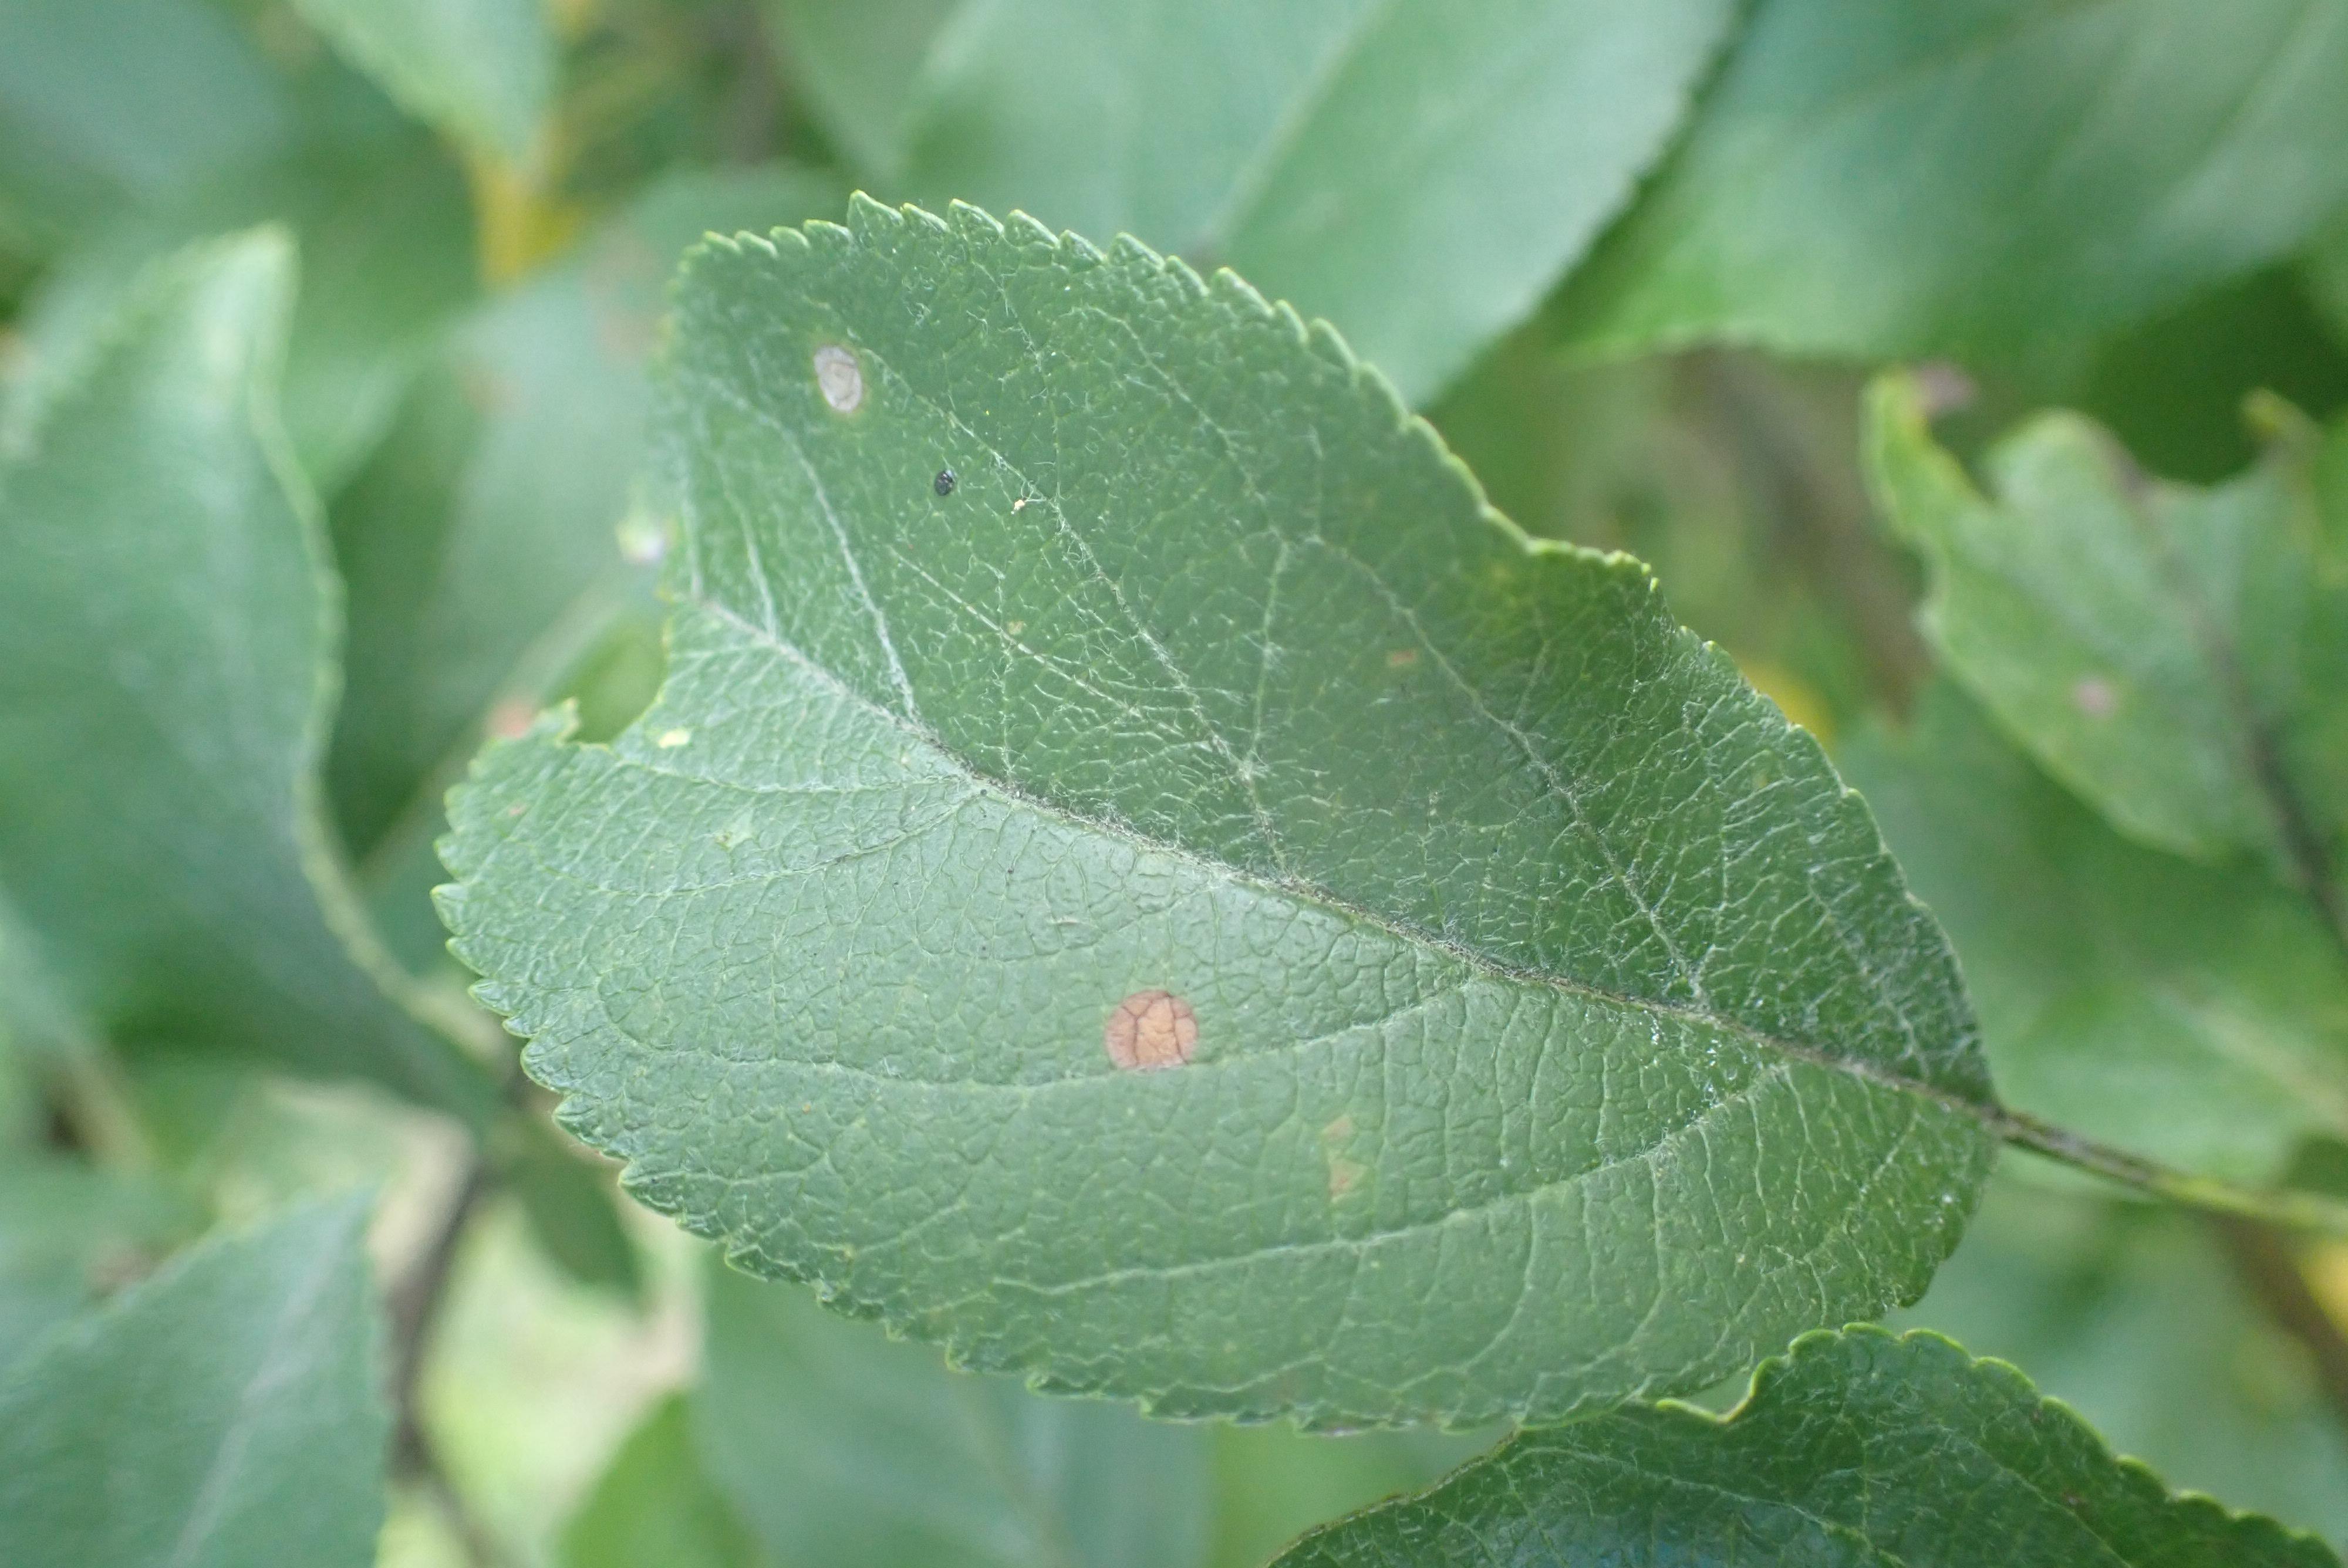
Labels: complex